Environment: real
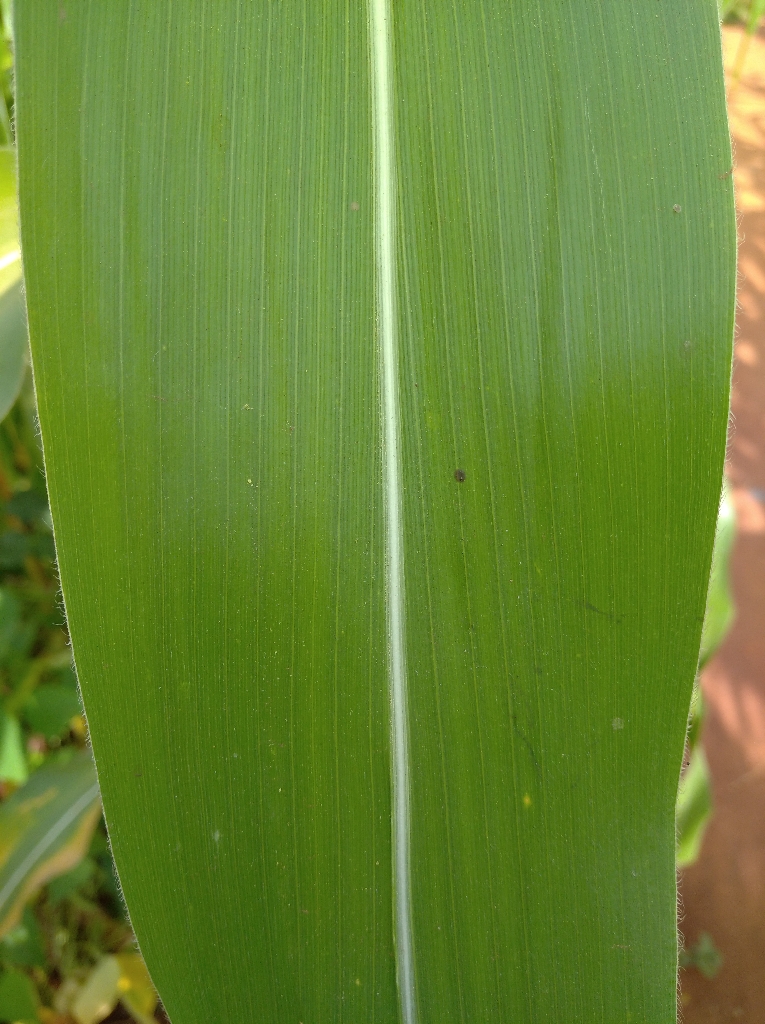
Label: healthy